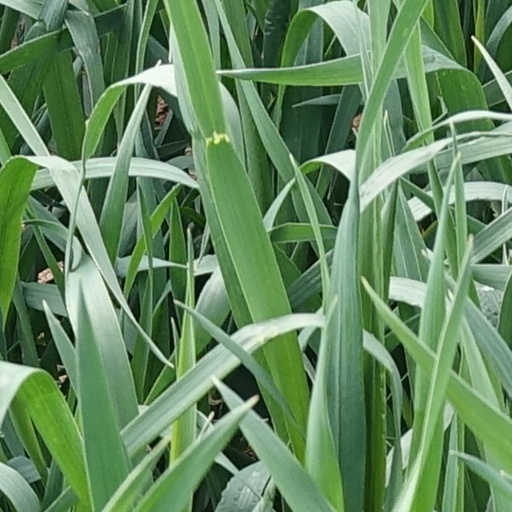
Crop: wheat